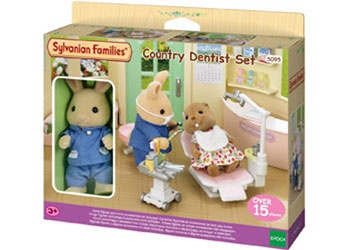
Country Dentist Set
Brand: Sylvanian Families
The Country Dentist includes Alex Periwinkle with a dentist uniform, check-up bed and many accessories for the dentist. The Country Clinic turns into a dentist office, once you place this set in the clinic.
Category: Toys & Games > Toys > Dolls, Playsets & Toy Figures > Toy Playsets > Doctor Playsets